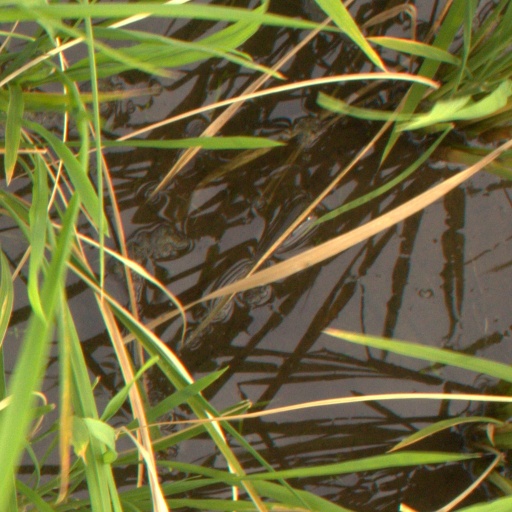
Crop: rice